Kaqchikel people

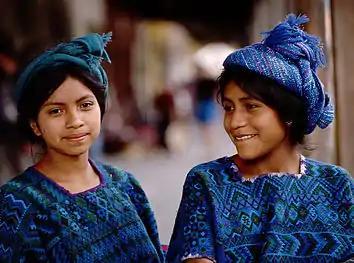
Girls in Chichicastenango, El Quiché. The town is close to the border with Sololá which they are from.

The Kaqchikel (also called Kachiquel) are one of the Indigenous Maya peoples of the midwestern highlands of Guatemala and of southern Mexico. They constitute Guatemala's third largest Maya group. The name was formerly spelled in various other ways, including Cakchiquel, Kakchiquel, Caqchikel, and Cachiquel.